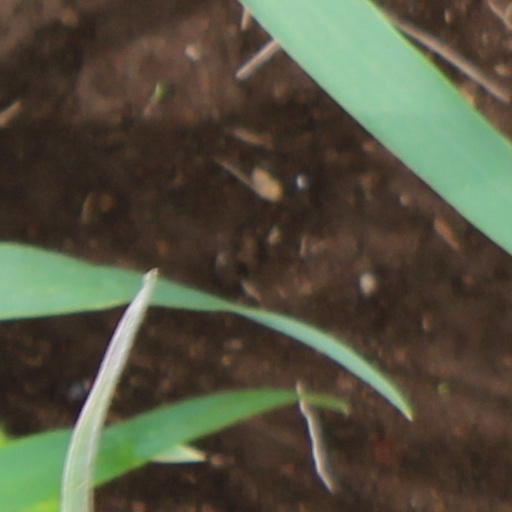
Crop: wheat